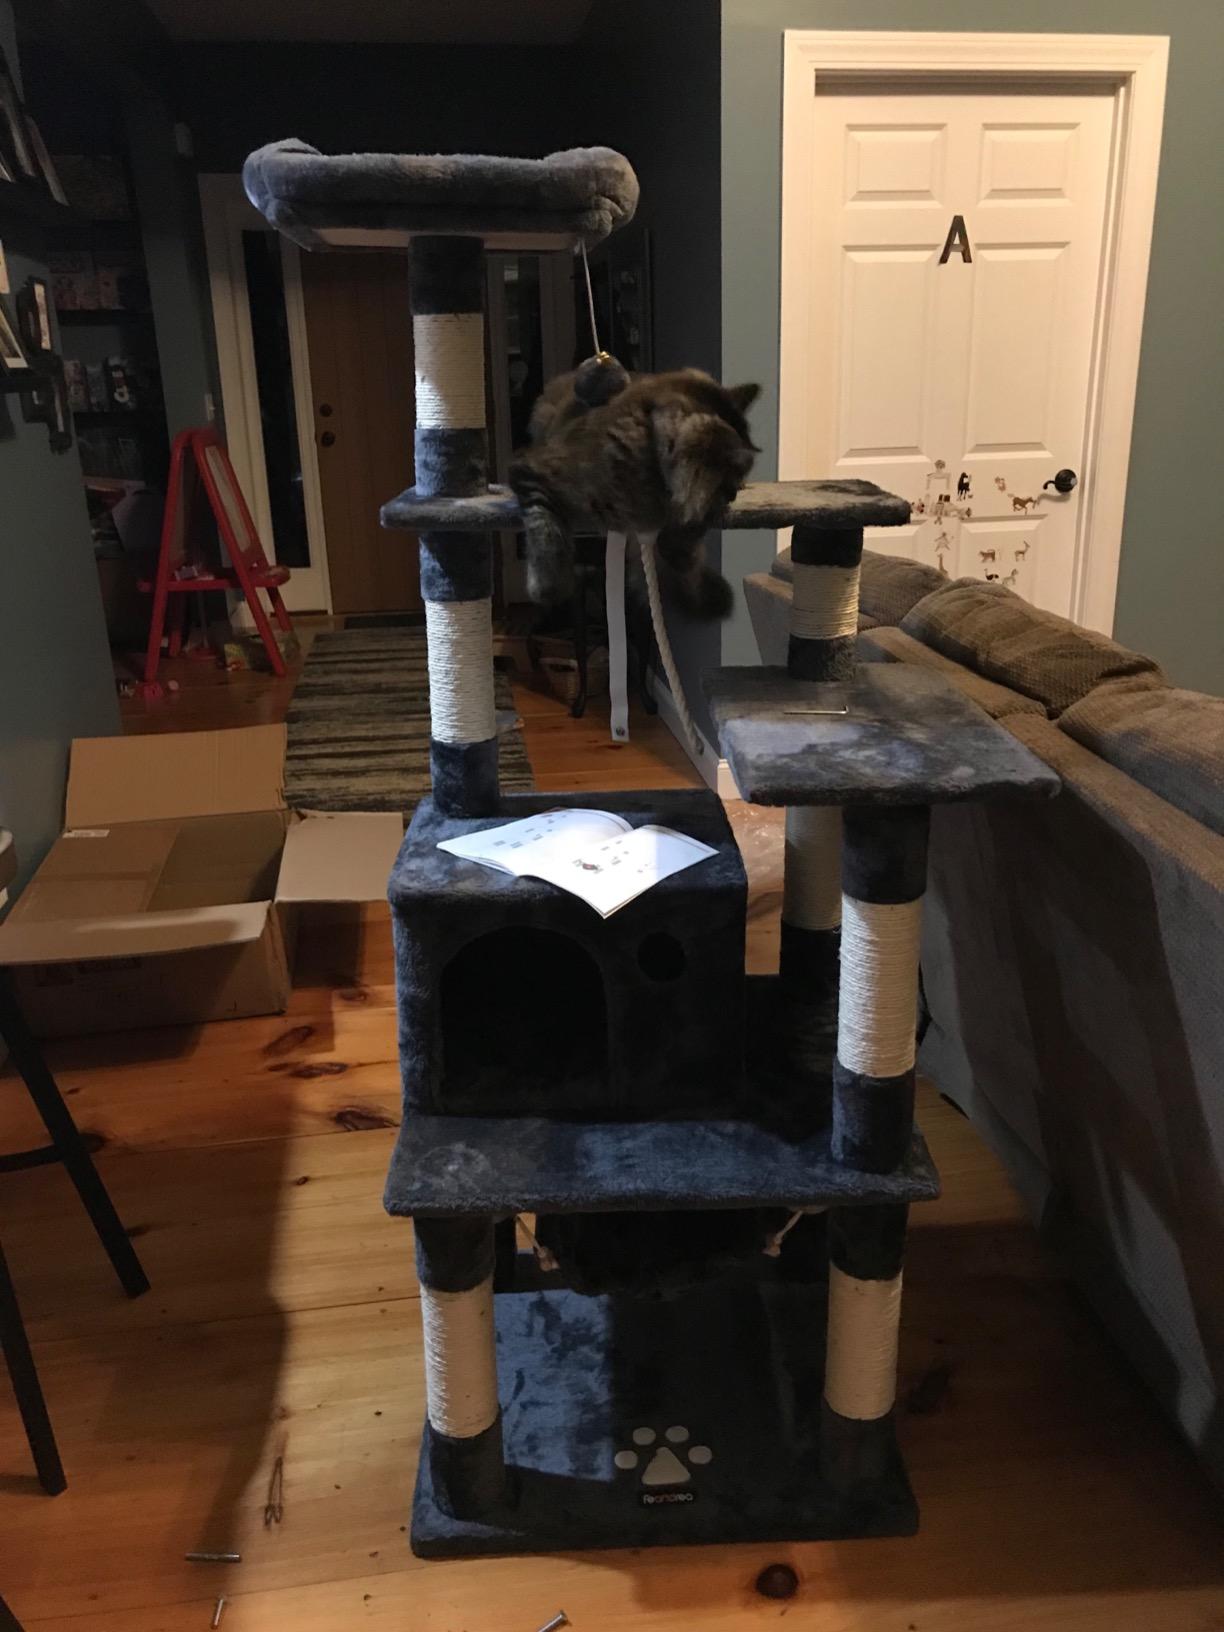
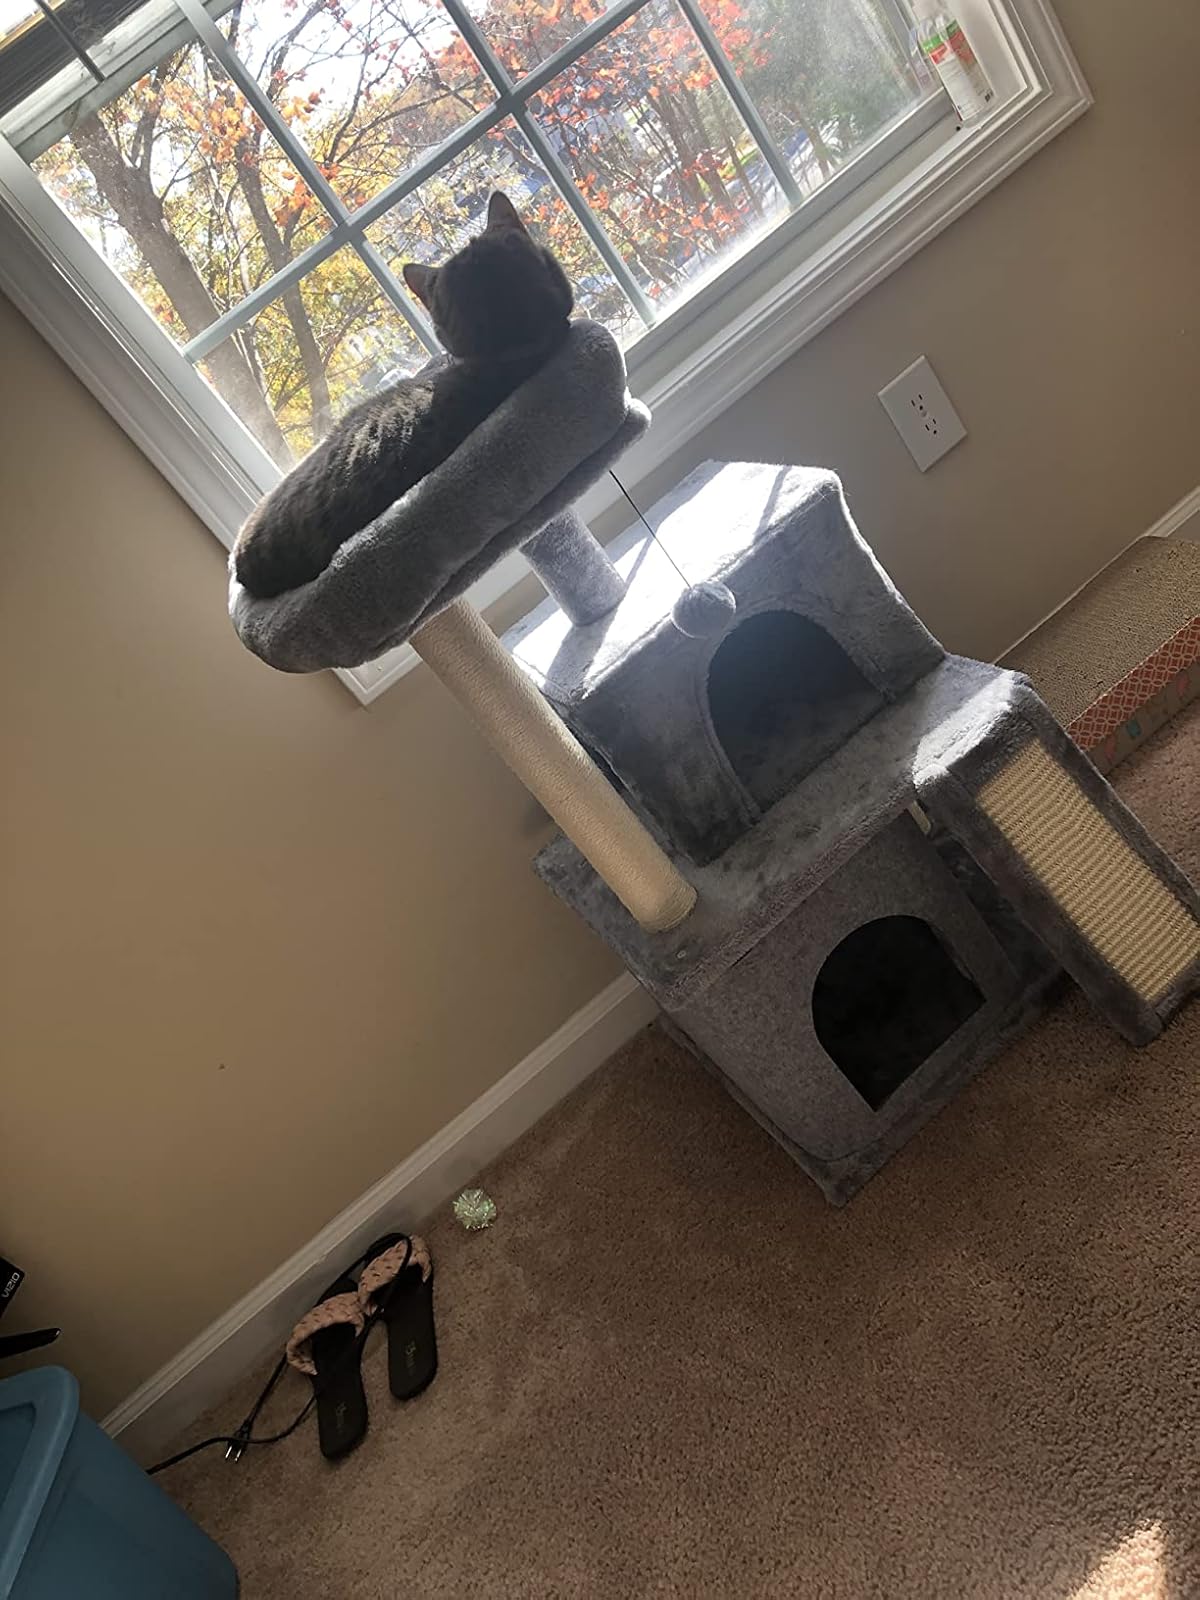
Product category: items_cat tree
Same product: no